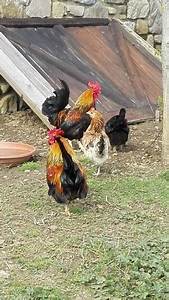
Label: chicken